Faubourg Treme: The Untold Story of Black New Orleans

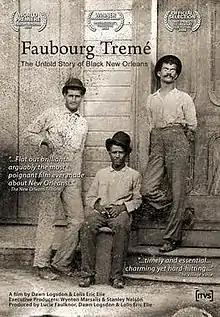
Film poster

Faubourg Tremé: The Untold Story of Black New Orleans, is a 2008 documentary film directed by Dawn Logsdon and written by Lolis Eric Elie. Featuring a cast of local musicians, artists and writers, the film relates the history of New Orleans' Tremé neighborhood.